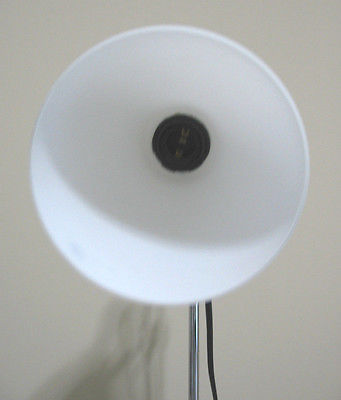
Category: lamp